O.K. Nerone

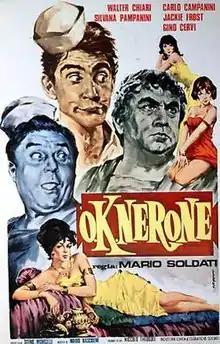

O.K. Nerone is a 1951 Italian comedy film directed by Mario Soldati.